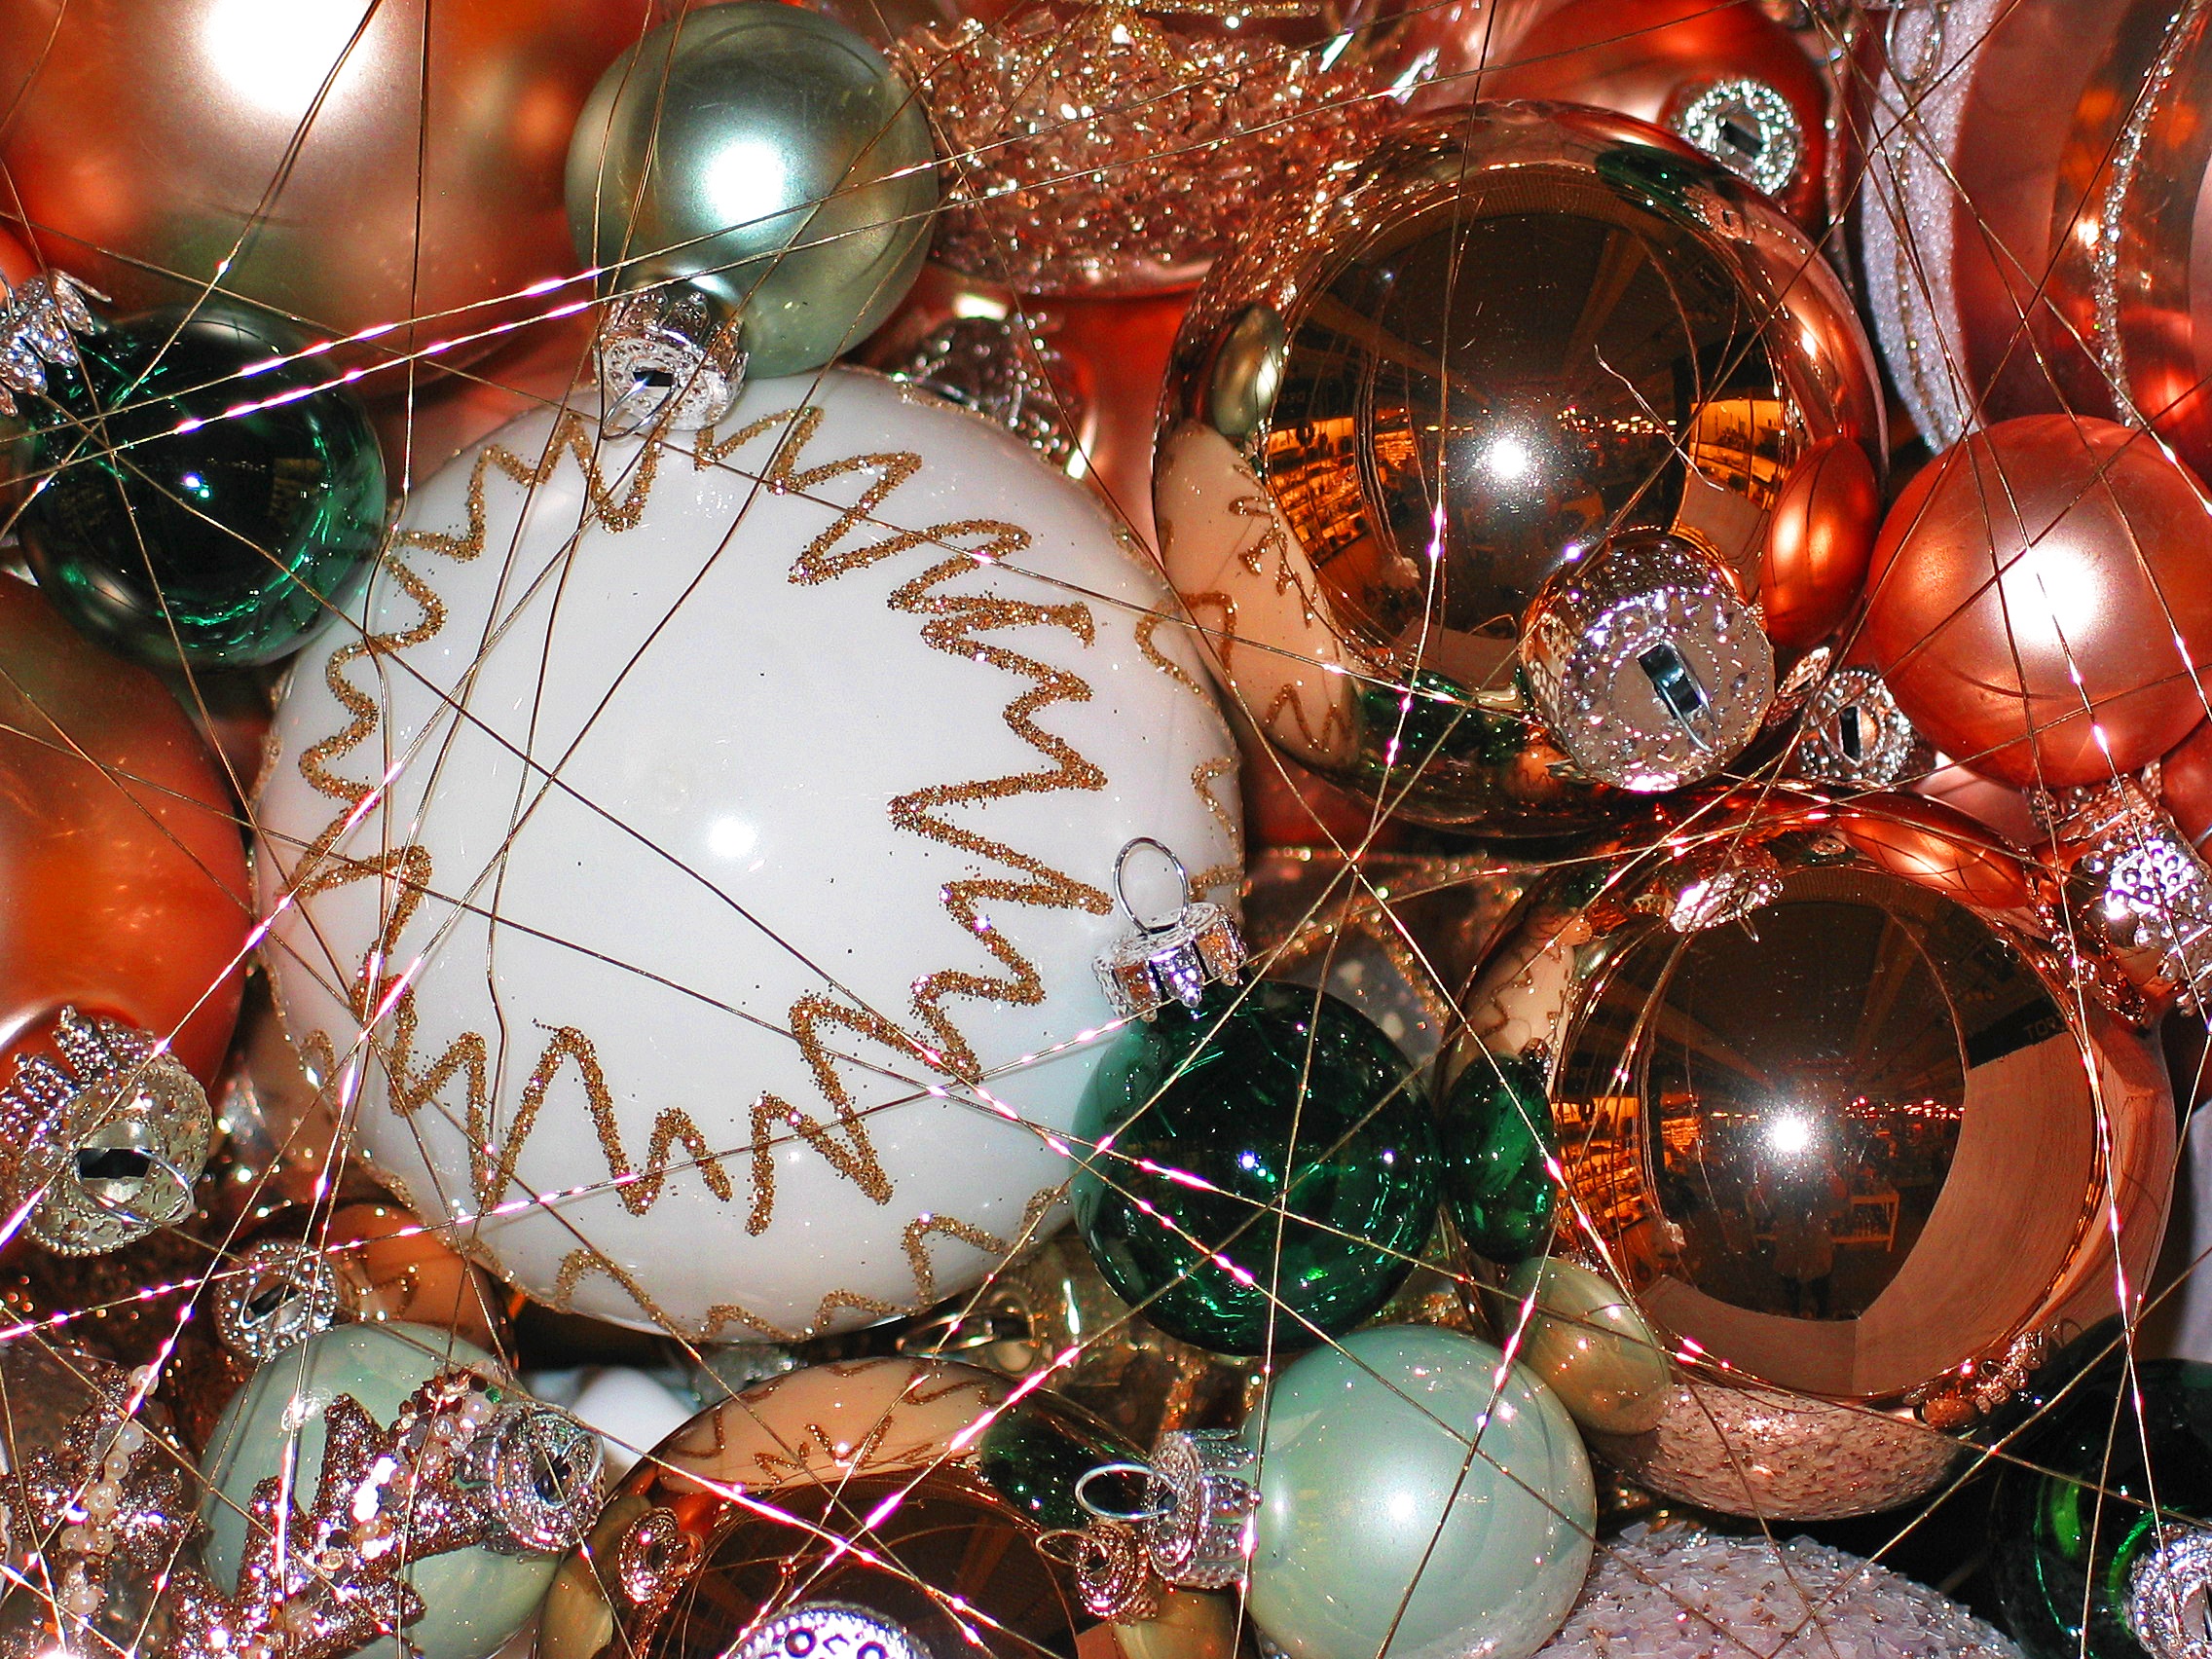
star, atmosphere, decoration, holiday, christmas, sparkle, deco, advent, christmas decoration, christmas time, silver, holidays, ball, christmas market, december, xmas, mood, festive decorations, advent wreath, greeting card, santa claus, christmas eve, christmas balls, christmas decorations, tree decorations, merry christmas, cheesy, christbaumkugeln, glaskugeln